History of the United States Army National Guard

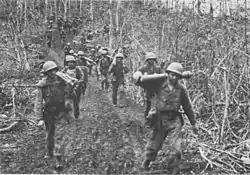
37th Infantry Division troops carry weapons and ammunition forward, 5 August 1943, New Georgia.

Passed as part of the Preparedness Movement during and after the Villa expedition and before U.S. entry into World War I, the 1916 law named the state militias as the Army's primary reserve. The law also created a mechanism for mobilization of the National Guard for service outside the borders of the U.S. by stating that members of the militia would be discharged from the militia and drafted into the Volunteer Army (a term in the act which meant those men drafted into the service of the Army) in the event of an emergency, thus severing their tie to the states and the Constitutional restrictions placed on domestic usage of the state militia. Officers and men were also required to swear an oath to serve both state and federal authorities. In addition, the law made mandatory the use of the term "National Guard" to describe the organized militia, and provided funding to pay members for attending drill. The act also increased the number of weekend or weeknight drills from 24 to 48 per year, and increased the annual training period from five days to 15. Federal funding of all aspects of the National Guard expanded dramatically as a result of this legislation, with the federal government taking over all arming, equipping and training expenses associated with the Guard, sharing only administrative and armory costs with the states. Prior to 1916, the states in aggregate spent more on the militia than the federal government. Since 1916, federal expenditures have far outpaced those of the states.